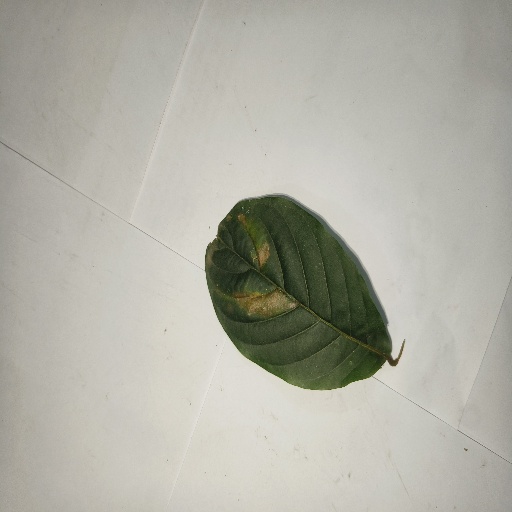
Species: HariTaki
Leaf condition: Bacterial Spot